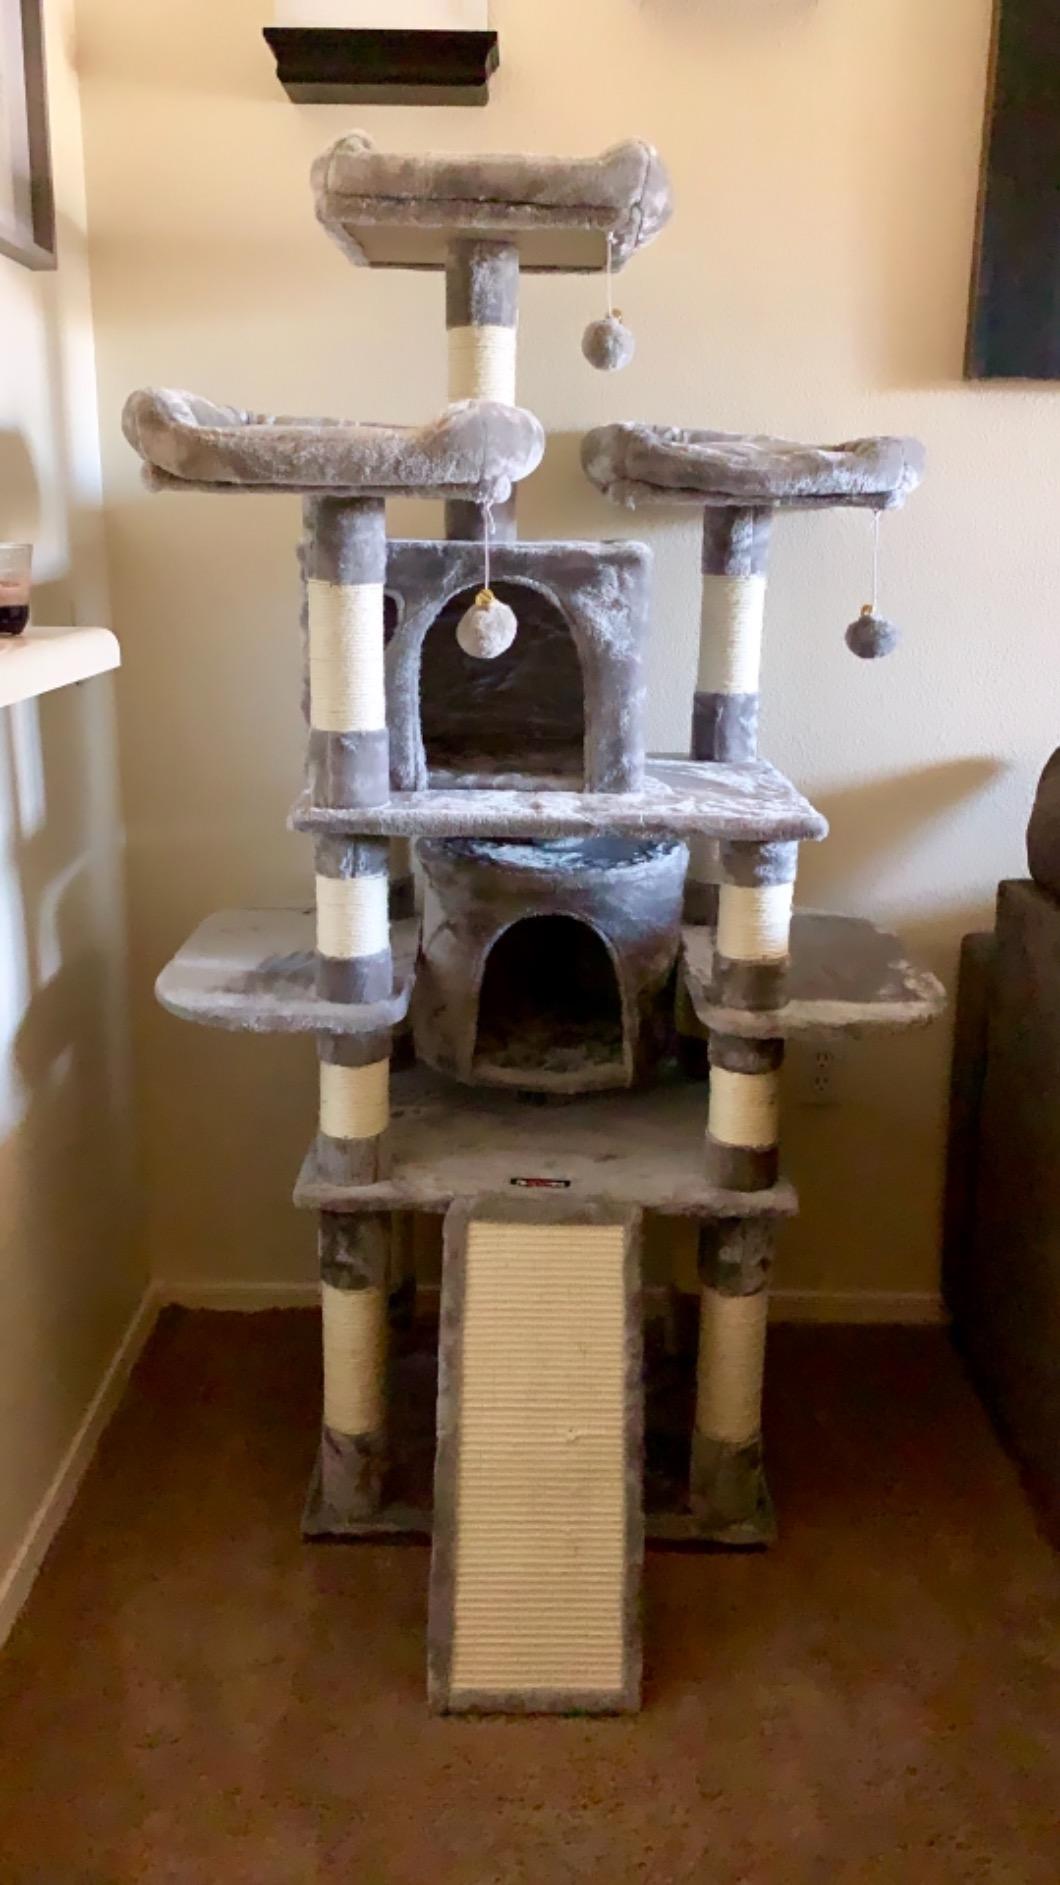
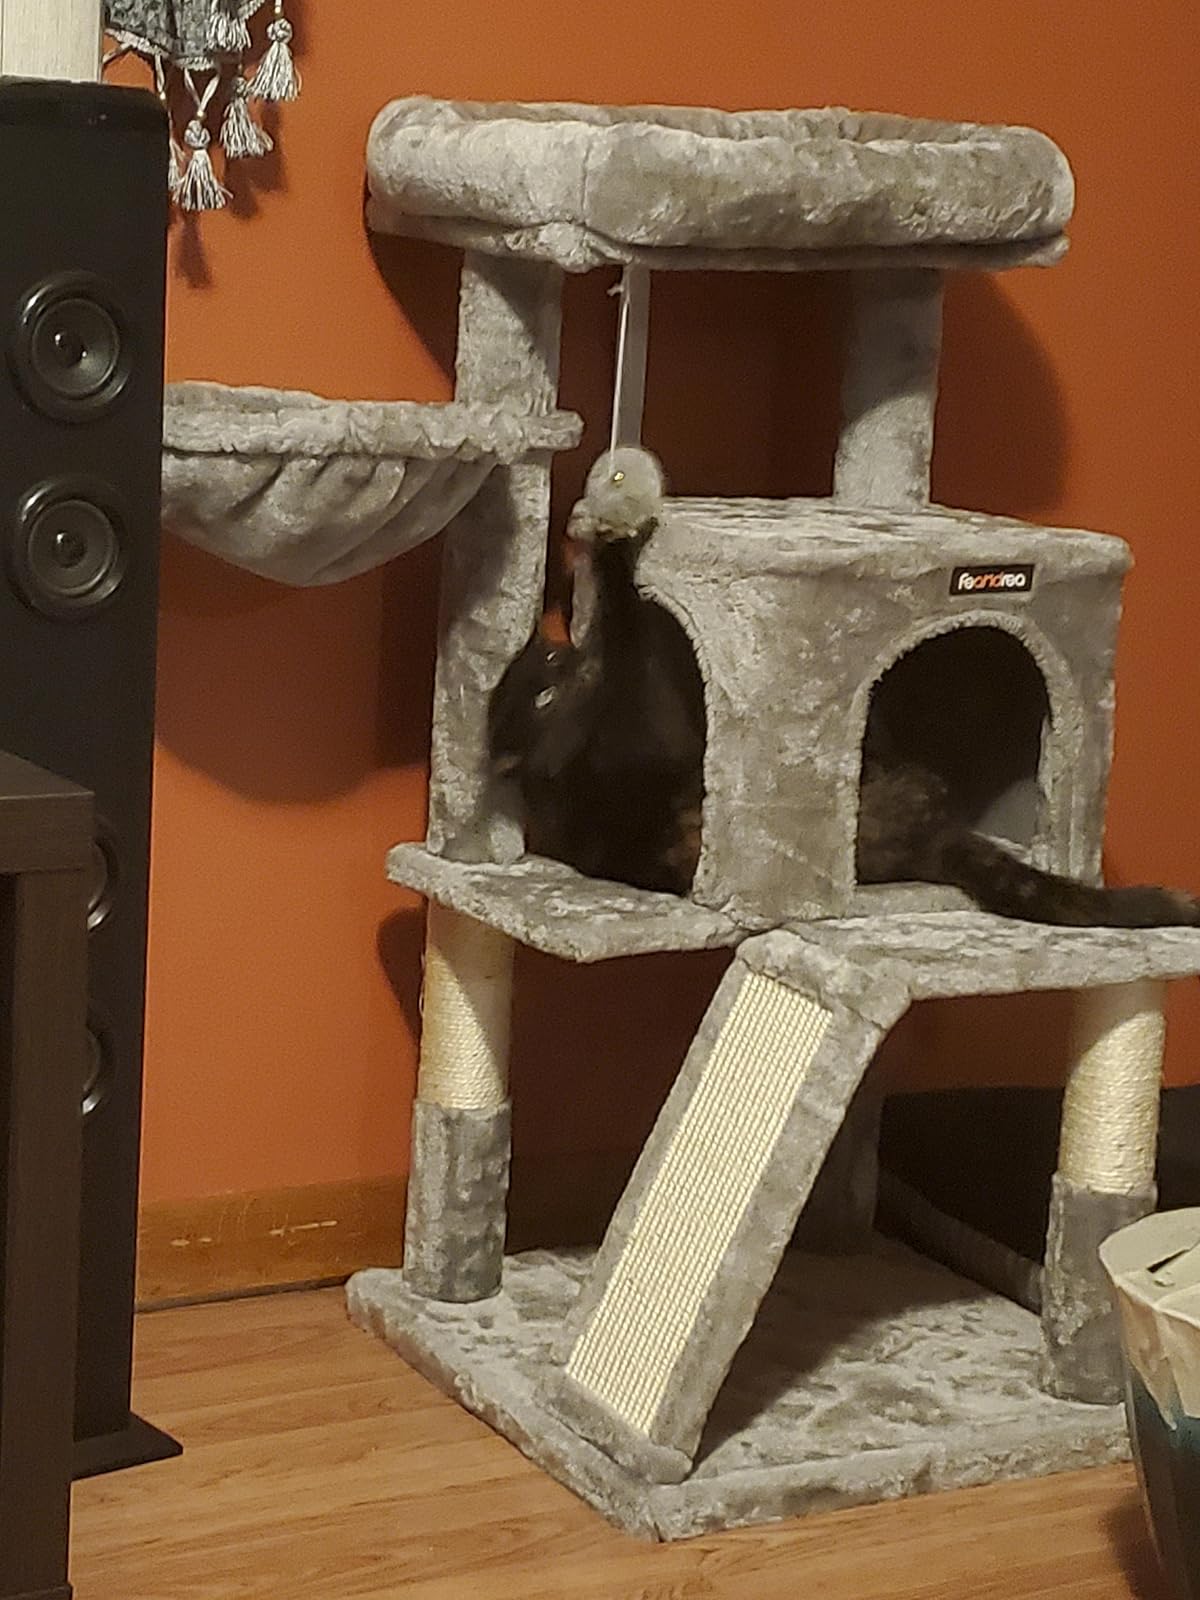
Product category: items_cat tree
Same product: no